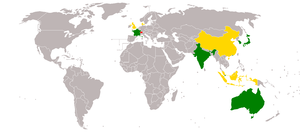
BWF Super Series / Turneringer i Super Series
Lande med en Super Series turnering
BWF Super Series er en badminton-turnering, der organiseres af Badminton World Federation for de bedste spillere i verden. Turneringen samler en række af de hidtidige store internationale turneringer, så resultaterne herfra giver spillerne point til verdensranglisten. Super Series afsluttes med et finalestævne.